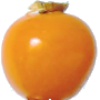
Label: physalis